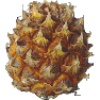
Label: Pineapple Mini 1